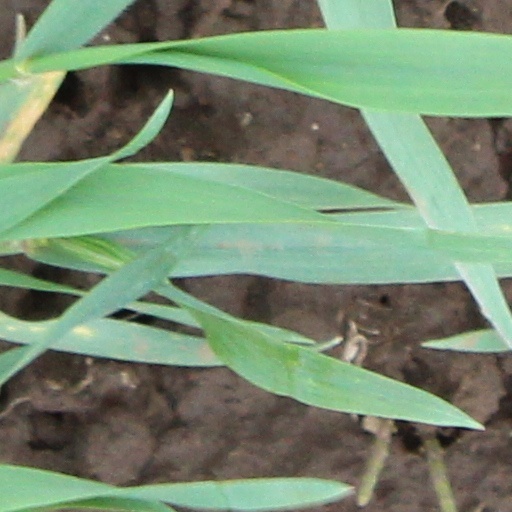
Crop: wheat